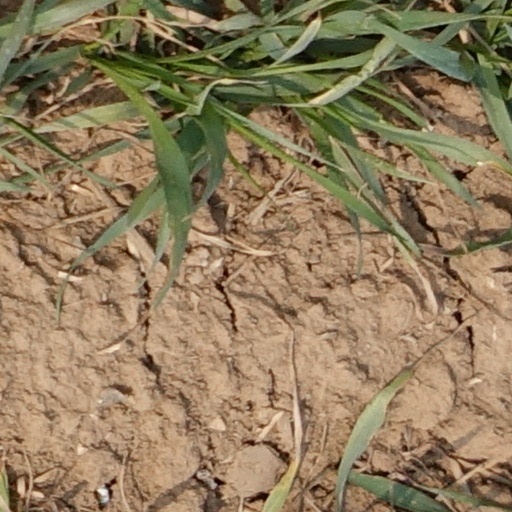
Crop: wheat